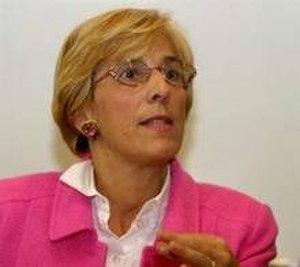
Marie-Noëlle Lienemann
Athis-Mons est une commune française située à douze kilomètres au sud-est de Paris dans le département de l’Essonne en région Île-de-France.
La primaire citoyenne de 2017 est une élection primaire organisée les 22 et 29 janvier 2017 afin de désigner le candidat du Parti socialiste et de ses alliés pour l'élection présidentielle française de 2017.
Cette liste de femmes ministres françaises recense, par présidence ou par gouvernement, toutes les femmes qui ont été membres d'un gouvernement, depuis les années 1930.